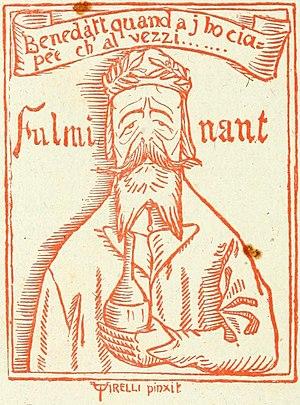
Illustration de La Secchia.
Une fiasque ou parfois encore un fiasco est une bouteille clissée à long col et à panse rebondie ou large, garnie de pailles ou d'un tressage protecteur au moins de sa base inférieure à sa plus grande largeur.
Angelo Fortunato Formiggini est un philosophe et éditeur italien, juif, franc-maçon, antifasciste, ou mieux : « a-fasciste ». Étudiant, il est Espérantiste. Et membre très actif des ordini goliardici et de la Corda Fratres, dont en 1903 il préside le Consulat de Rome, puis l'importante section italienne. En 1907, passionné par l'humour, il présente à Bologne une thèse universitaire de philosophie sur la Filosofia del ridere ».